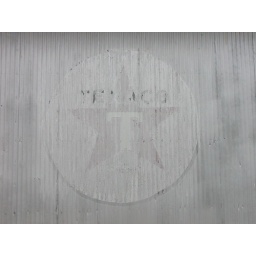
On a building near the railroad tracks in Salida, Colorado